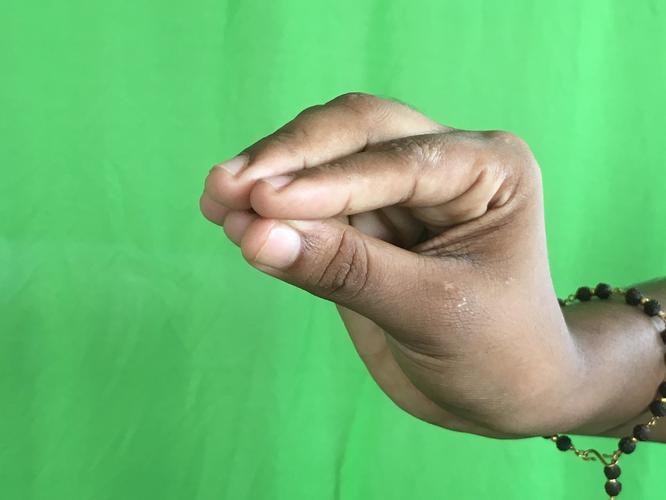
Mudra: Mukulam
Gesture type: single_hand